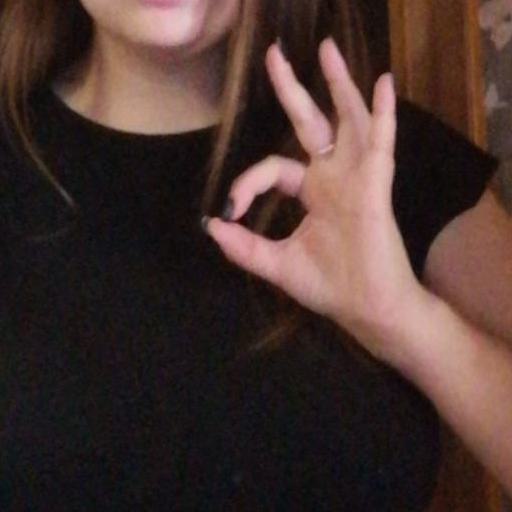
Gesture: ok